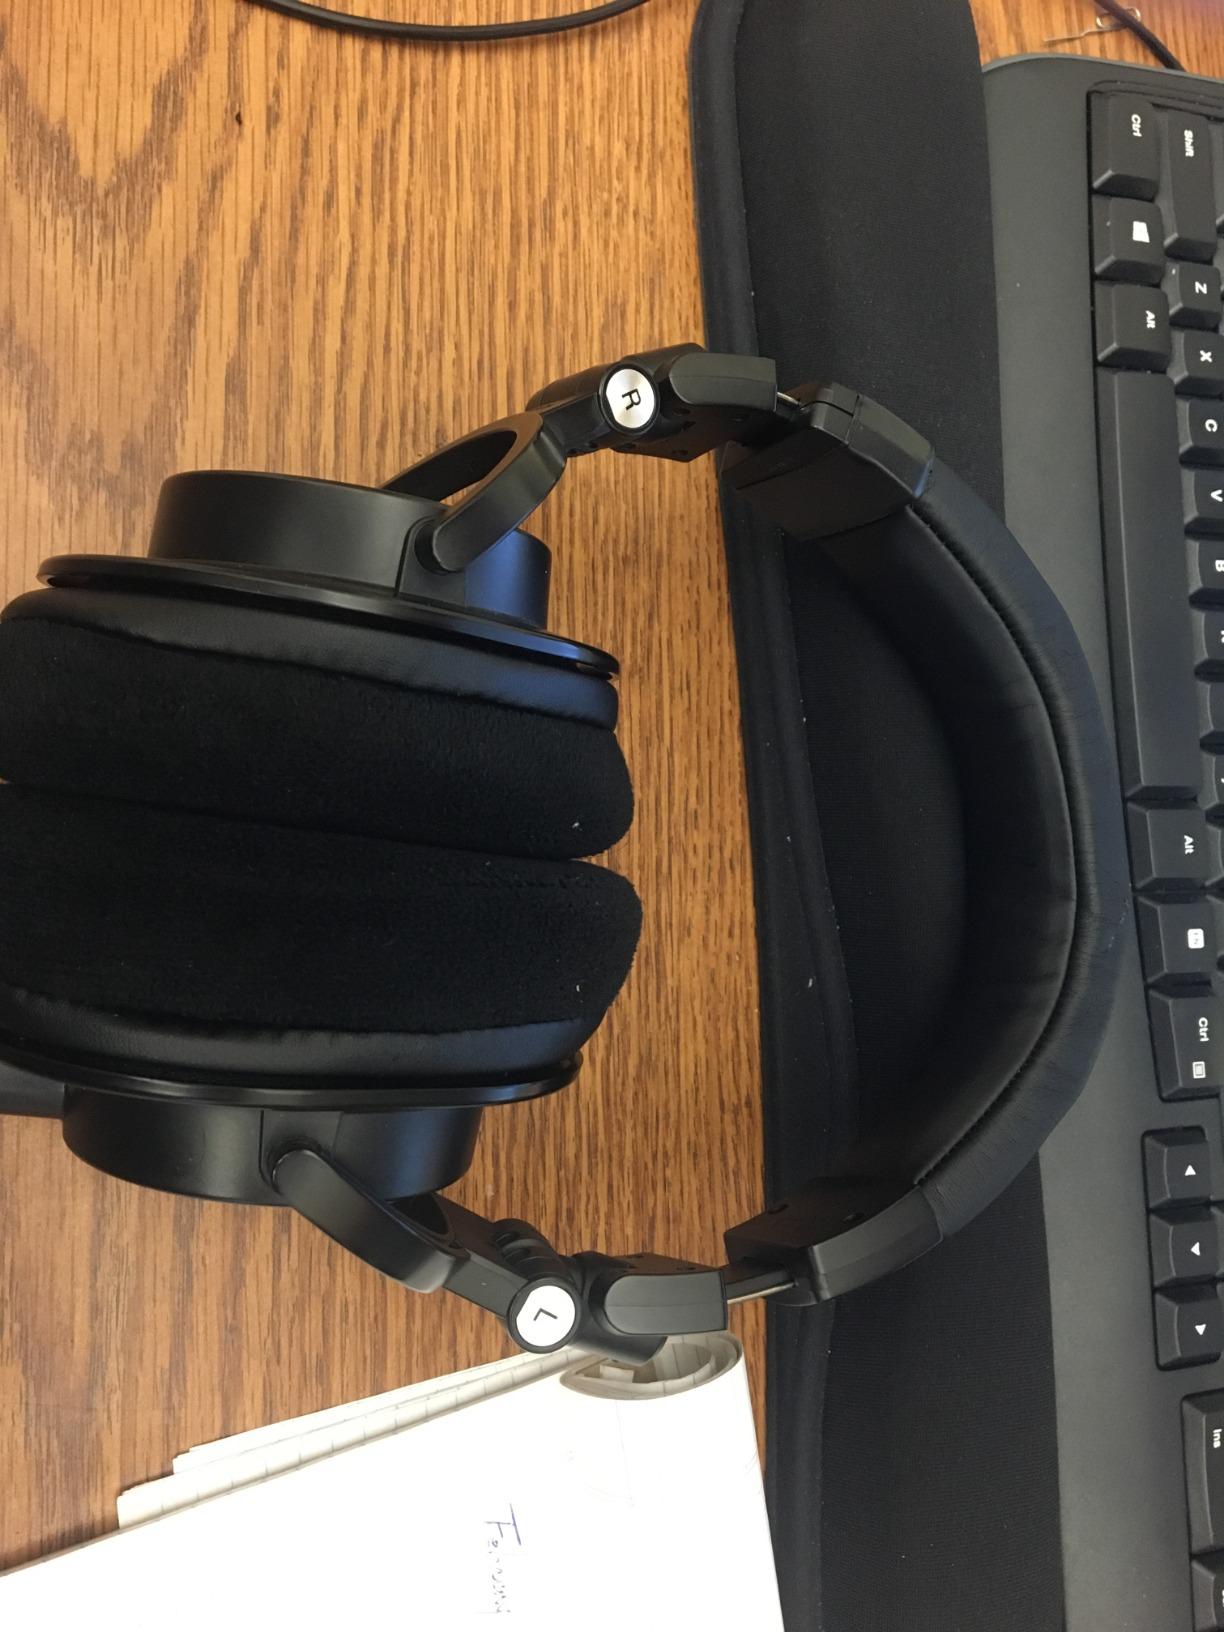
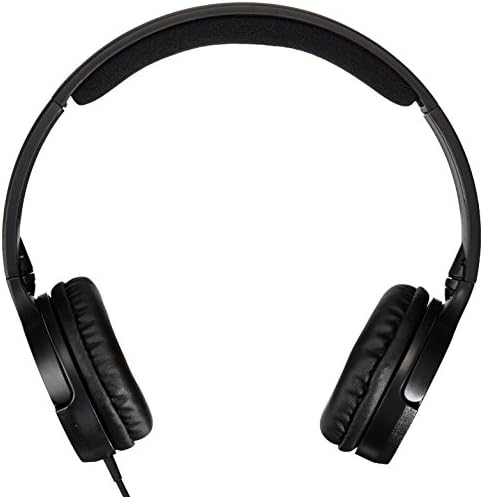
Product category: headphones
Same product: no